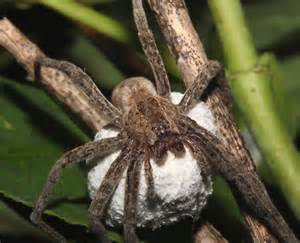
Label: spider